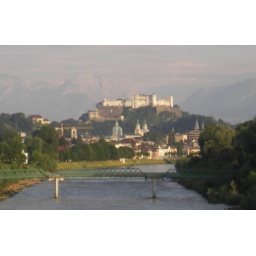
Taken from a bus on the highway in 100 km/h. That's why it's a little blurry.Best viewed small.